Coffee With My Wife

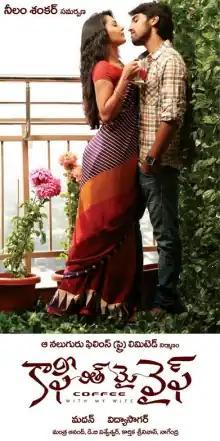
Promotional poster

Coffee with My Wife is a 2013 Indian Kannada-language directed by Vidyasagar starring Anish Tejeshwar and Sindhu Lokanath in lead roles.